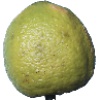
Label: Limes 1